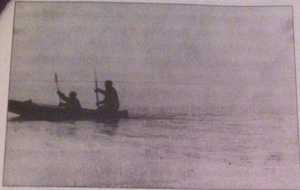
Gueorgui Lvovitch Broussilov est un officier de la Marine impériale de Russie et explorateur arctique russe.
Valerian Ivanovitch Albanov, né le 26 mai 1881 à Voronej et mort 1ᵉʳ janvier 1919 à Atchinsk, est un navigateur russe, un des deux survivants de la désastreuse expédition Broussilov.
Alexandre Edouardovitch Konrad est un marin russe, célèbre pour avoir été l'un des deux seuls survivants avec Valerian Albanov de la désastreuse expédition Broussilov.